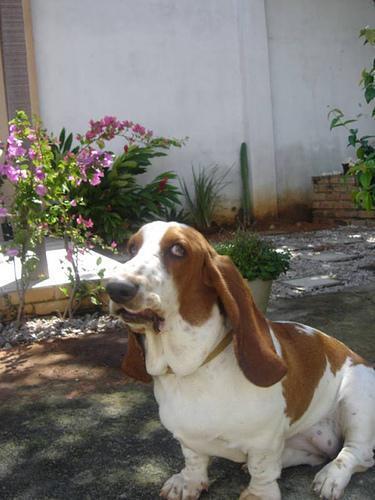
basset